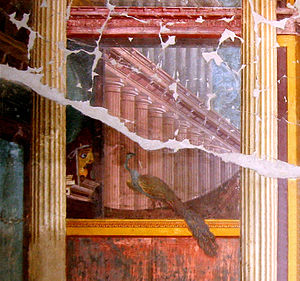
Romersk vægmaleri / Maleriernes opbygning på væggen / 2. stil: Arkitekturstil
Romerske vægmalerier inddeles i de forskellige stilarter, der blev brugt i det romerske rige fra det 3. århundrede f.Kr. til senantikken. Hverken før eller senere har vægmalerier haft så stor udbredelse. De findes i de riges boliger, men også i små beboelsesbygninger i den dybeste provins, fra Britannien til Egypten, fra Pannonien til Marokko.